David Ippolito

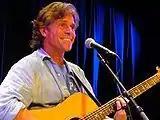
David Ippolito in NYC at Leonard Nimoy Thalia Theater

His most recent CD, "Wouldn't Want It Any Other Way", was released in 2009. The album features "Keep Hope Alive", which was co-written with Sid Bernstein, the famous music promoter who brought the Beatles to the US. Ippolito has performed at venues throughout New York City, including an annual December performance at Merkin Concert Hall, as well as shows at the Leonard Nimoy Thalia, Symphony Space, The Red Lion on Bleecker Street, and "Cast Party" at the Birdland Music Club.